Humidity

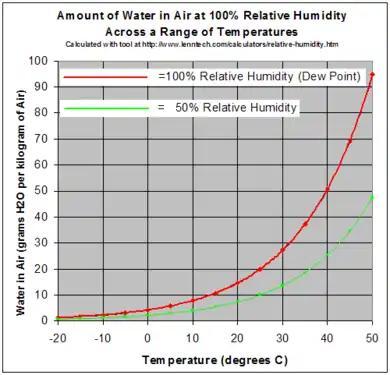

Electronic devices are often rated to operate only under certain humidity conditions (e.g., 10% to 90%). The optimal humidity for electronic devices is 30% to 65%. At the top end of the range, moisture may increase the conductivity of permeable insulators leading to malfunction. Too low humidity may make materials brittle. A particular danger to electronic items, regardless of the stated operating humidity range, is condensation. When an electronic item is moved from a cold place (e.g., garage, car, shed, air conditioned space in the tropics) to a warm humid place (house, outside tropics), condensation may coat circuit boards and other insulators, leading to short circuit inside the equipment. Such short circuits may cause substantial permanent damage if the equipment is powered on before the condensation has evaporated. A similar condensation effect can often be observed when a person wearing glasses comes in from the cold (i.e. the glasses become foggy).